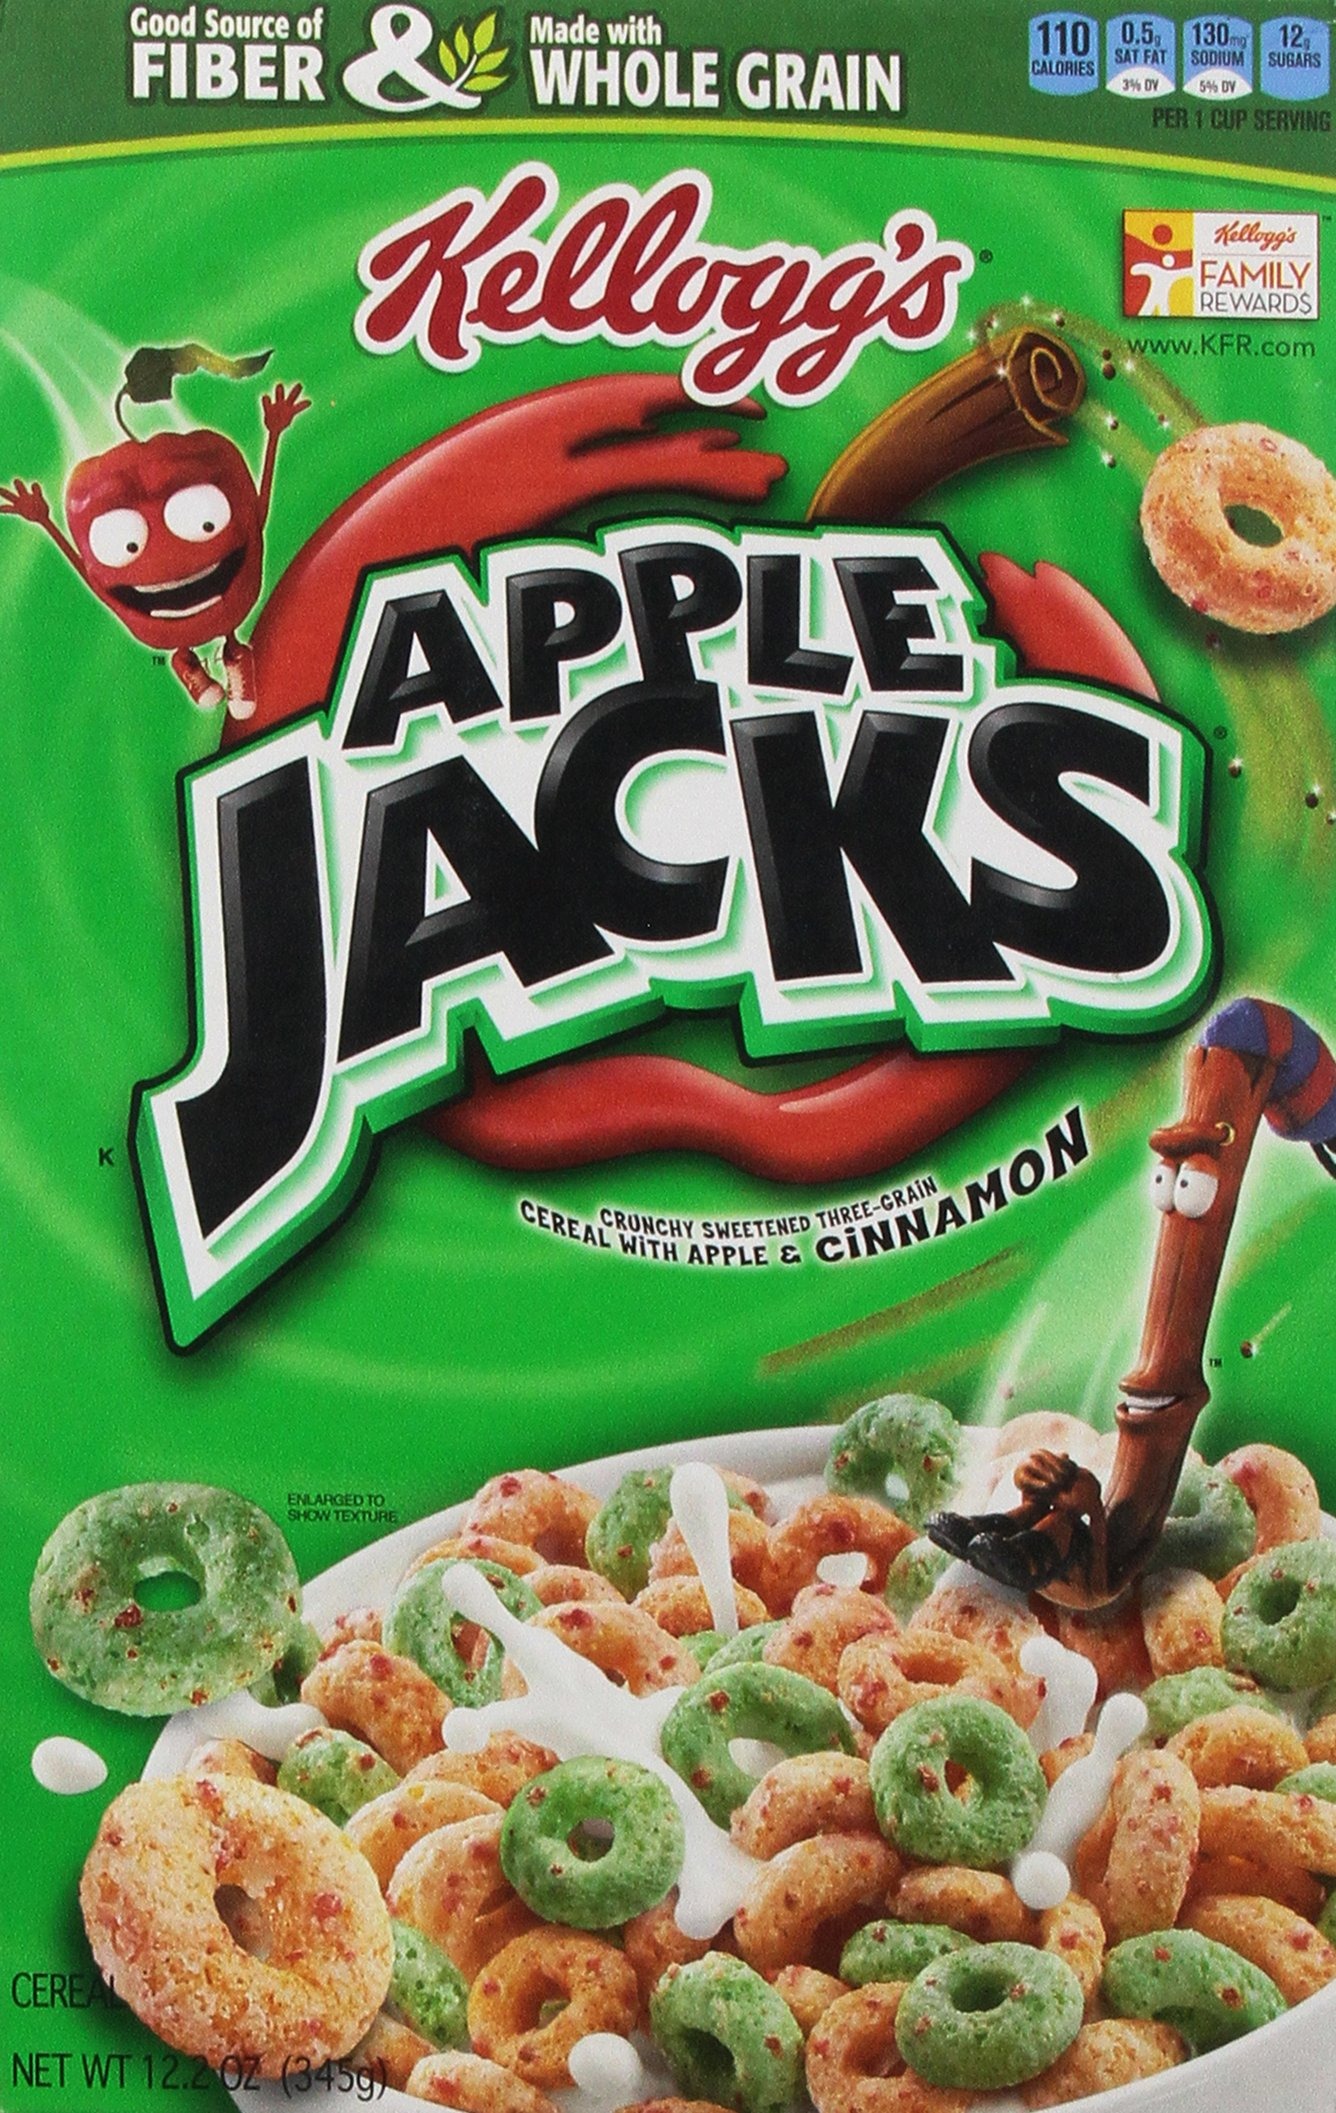
Item Name: Apple Jacks Cereal, 12.2-Ounce Boxes (Pack of 4)
Bullet Point 1: 4 boxes of 12.2-ounce Apple Jacks whole grain cereal
Bullet Point 2: Approximately twelve 1-cup (28-gram) servings per box; 48 servings total
Bullet Point 3: Enriched cereal contains 10 essential vitamins and minerals
Bullet Point 4: Crunchy multi-grain rings of whole grain corn flour, wheat flour, and whole grain oat flour
Bullet Point 5: Sweetened with sugar, cinnamon, and apple juice--fortified with 11 essential vitamins
Value: 49.0
Unit: Ounce

Price: 3.98